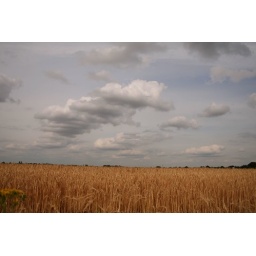
lovely contrast of the clouds against the corn field